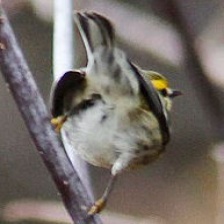
Species: TOWNSENDS WARBLER
Scientific name: SETOPHAGA TOWNSENDI